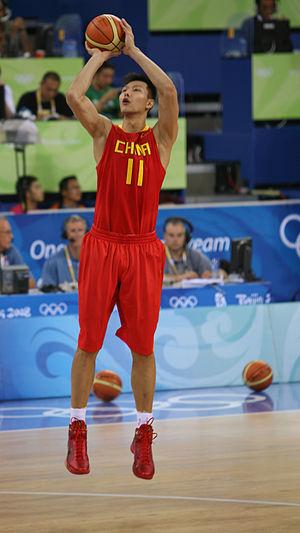
Le championnat d'Asie de basket-ball masculin, anciennement championnat de la confédération asiatique de basket-ball, est une compétition opposant les sélections nationales de basket-ball du continent asiatique.
Cette page contient la liste de toutes les équipes et leurs joueurs participant au tournoi masculin de basket-ball aux Jeux olympiques d'été de 2016.
Cet article liste les effectifs des équipes participant à la Coupe du monde de basket-ball masculin 2019.